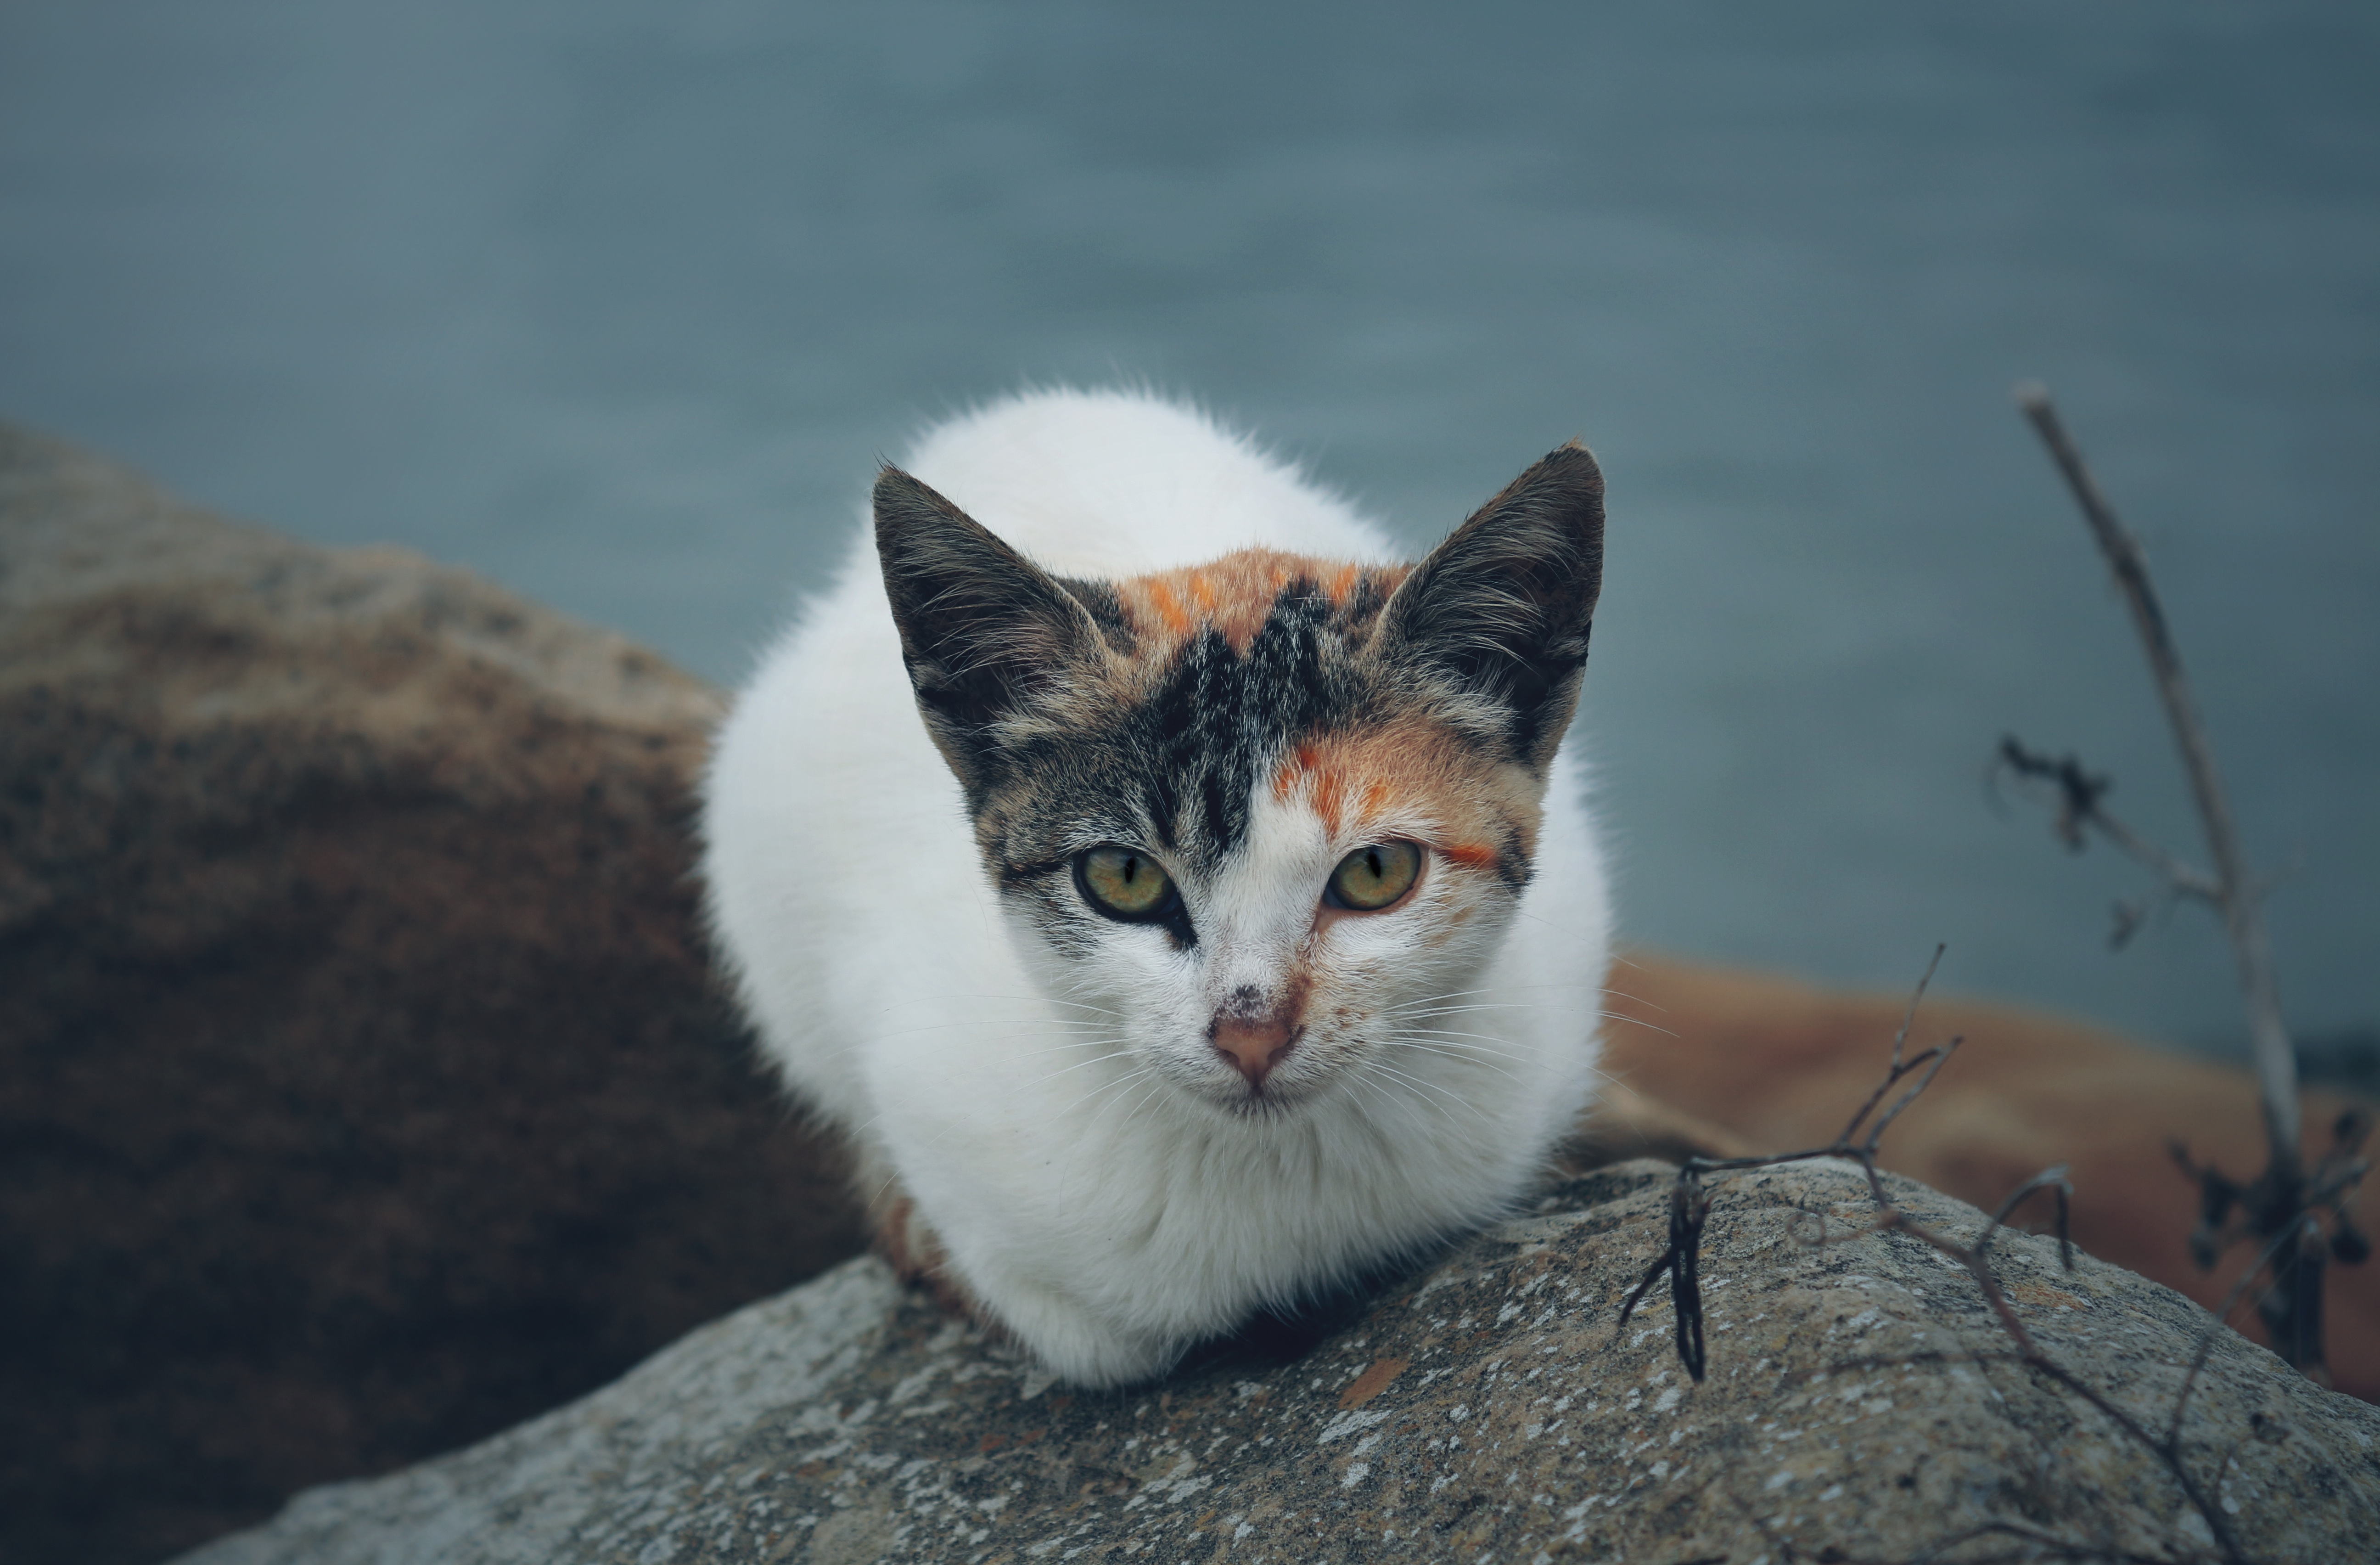
white, kitten, cat, mammal, fauna, whiskers, vertebrate, small to medium sized cats, cat like mammal